Vehicle insurance in France

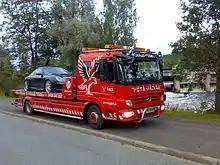
A tow truck.

The purpose of vehicle assistance is to arrange and pay for the towing of a vehicle and the transport of its passengers in France or abroad, in the event of an accident or breakdown. This assistance can be extended to other people, even in the absence of a vehicle-related event. Some companies offer coverage for replacement of the parts that caused the breakdown. Coverage may be limited by a cap, but also by a mileage deductible. Indeed, some insurers will only cover towing if the insured is more than a certain distance from home.